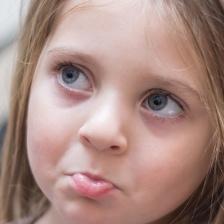
Label: faces